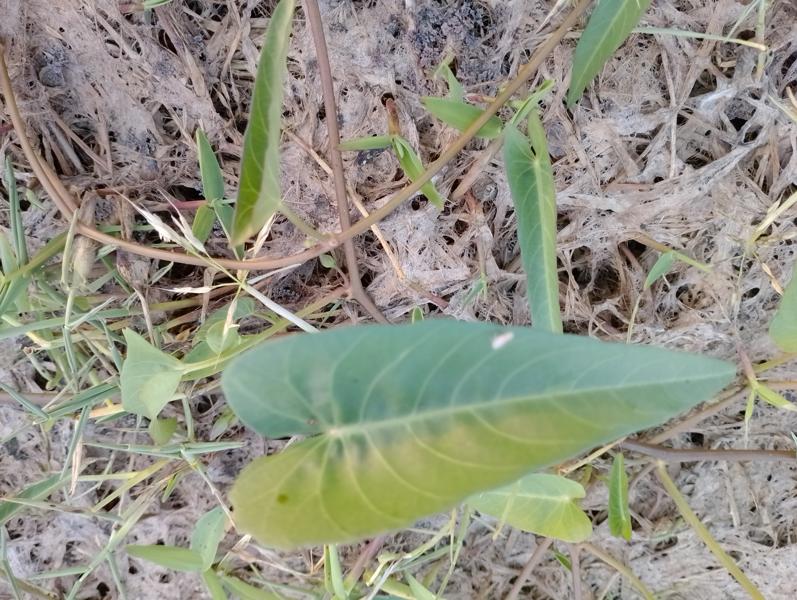
Weed species: Ipomoea aquatic